Iulia Traducta

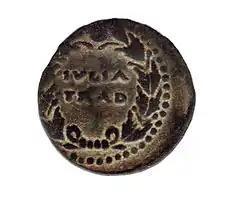
Coin from Iulia Traducta showing civic crown motif very popular during the first century AD

Iulia Traducta was a Roman city in Andalusia, Spain, on the site of the modern Algeciras.